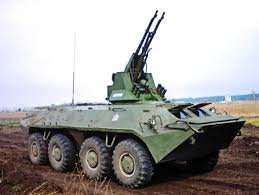
Label: BTR